Eurovision Song Contest 2015

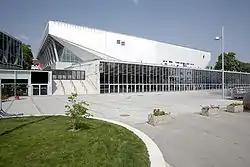
Wiener Stadthalle, Vienna – host venue of the 2015 contest

The 2015 contest took place at Hall D of Wiener Stadthalle in Vienna, Austria, following the country's win in the 2014 edition with the song "Rise Like a Phoenix", performed by Conchita Wurst. Wiener Stadthalle hosts the annual Erste Bank Open tennis tournament, along with numerous concerts and events throughout the year. Hall D has a capacity of approximately 16,000 attendees.